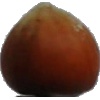
Label: nut_forest